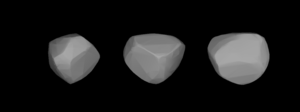
(98) Ianthé, désignation internationale (98) Ianthe, est un astéroïde de la ceinture principale d'astéroïdes découvert par Christian Peters le 18 avril 1868 à Clinton.